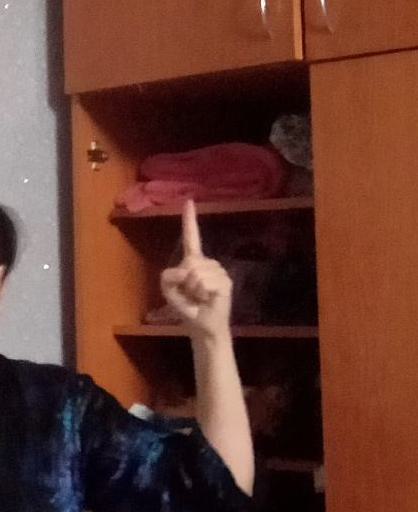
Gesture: one